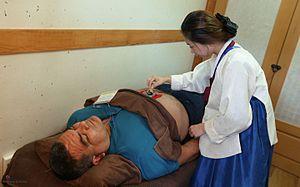
La médecine traditionnelle coréenne est une pratique médicale née et développée en Corée.